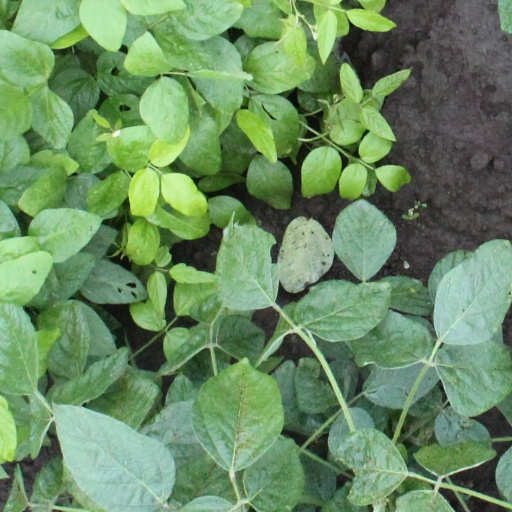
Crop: soybean